Woodlands MRT station

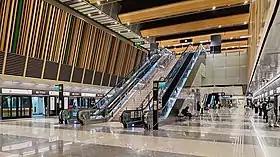
TEL platform

Woodlands station was first announced to interchange with the 22-station Thomson line (TSL) on 29 August 2012. Contract T203 for the design and construction of Woodlands Station was awarded to GS Engineering & Construction Corp at S$292 million (US$ million) in October 2013. The contract includes the construction for the associated cut-and-cover tunnels. Earlier in July, another S$421 million (US$ million) contract, for the construction of bored tunnels connecting from Woodlands Station to Mandai Depot via Woodlands South station, was awarded to Shanghai Tunnel Engineering Co. Ltd.